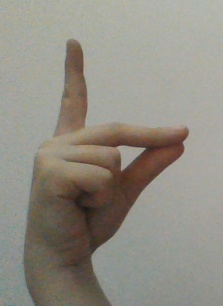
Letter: ta